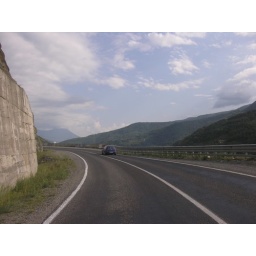
Artvin road in the mountains